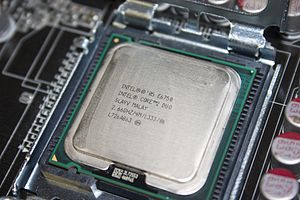
Flerkernet processor
En Intel Core 2 Duo E6750 dual-core processor.
En flerkerne-processor er et computerkomponent med to eller flere uafhængige processorenheder, som er enheden der læser og udfører programinstruktioner. Instruktionerne er almindelige CPU-instruktioner såsom add, move data, og instruktionsforgrening, men flere kerner gør at processoren kan udføre flere instruktioner på samme tid, hvilket øger udførselshastigheden af programmer, som er tilpasset parallelcomputere. Producenter integrerer typisk kernerne på den samme halvleder-mikrochip - eller flere halvleder-mikrochips i en enkelt mikrochip-indpakning og med samme clockfrekvens og instruktionssæt.